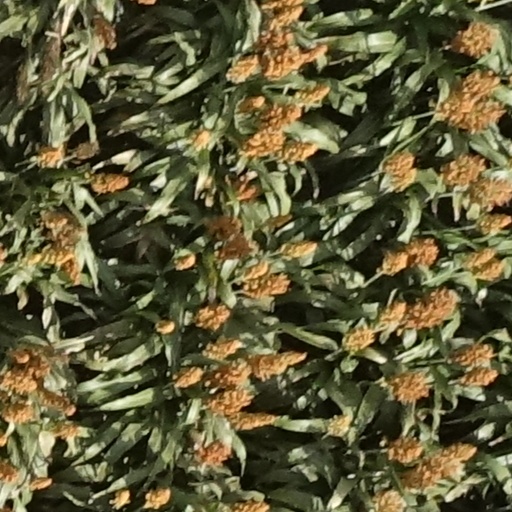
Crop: sorghum